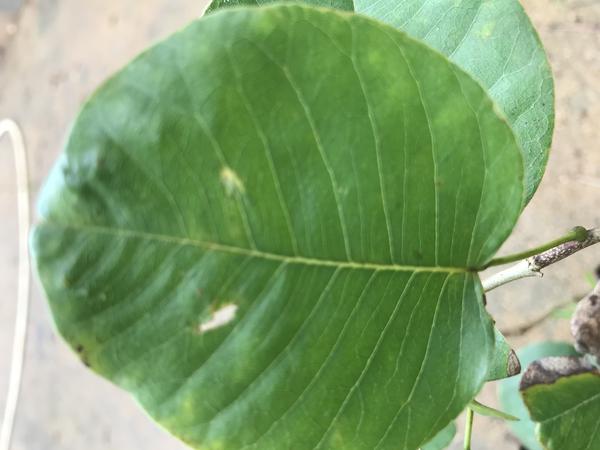
Plant: Raktachandini